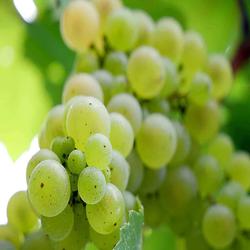
Label: Grapes